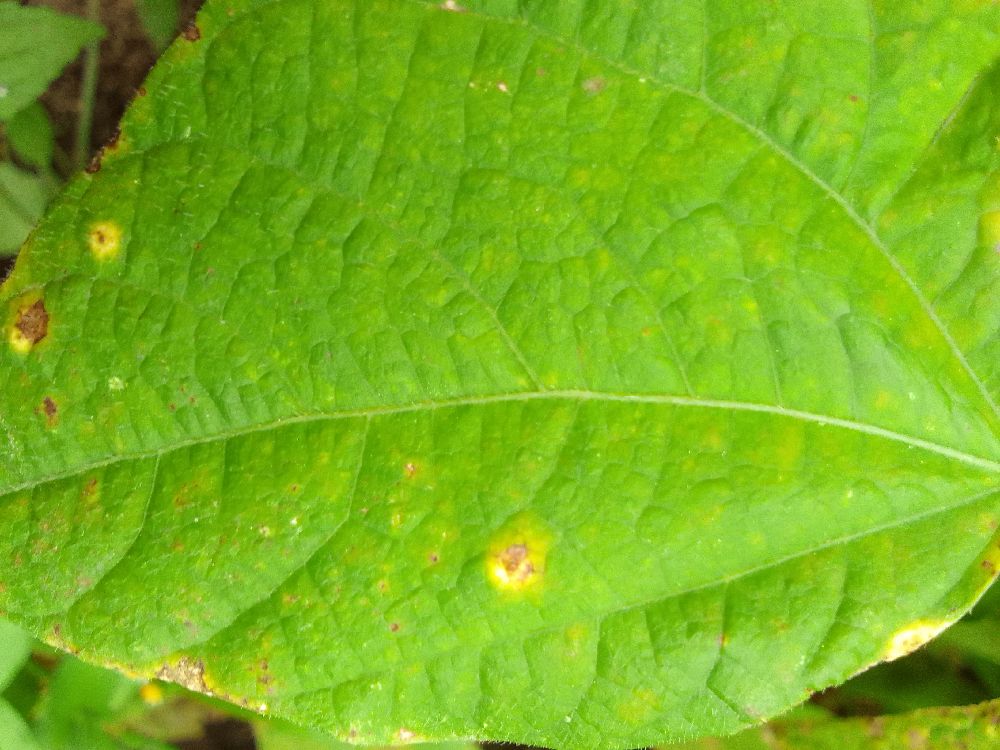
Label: rust